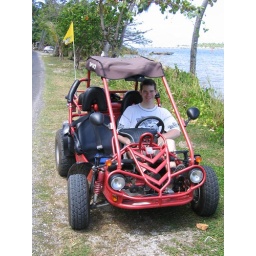
Michael in red mean machine